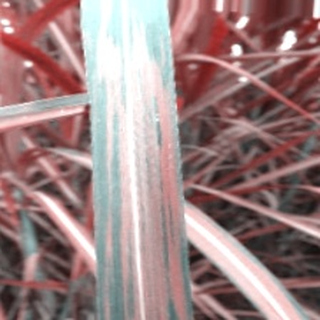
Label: sugarcane_bacterial_blight